South Platte Formation

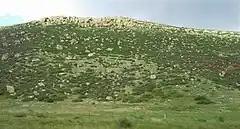
Dakota Hogback, highest outcrops are from the South Platte Formation

The South Platte Formation is a Mesozoic geologic formation found in the U.S. state of Colorado. Fossil ankylosaur tracks have been reported from the formation.